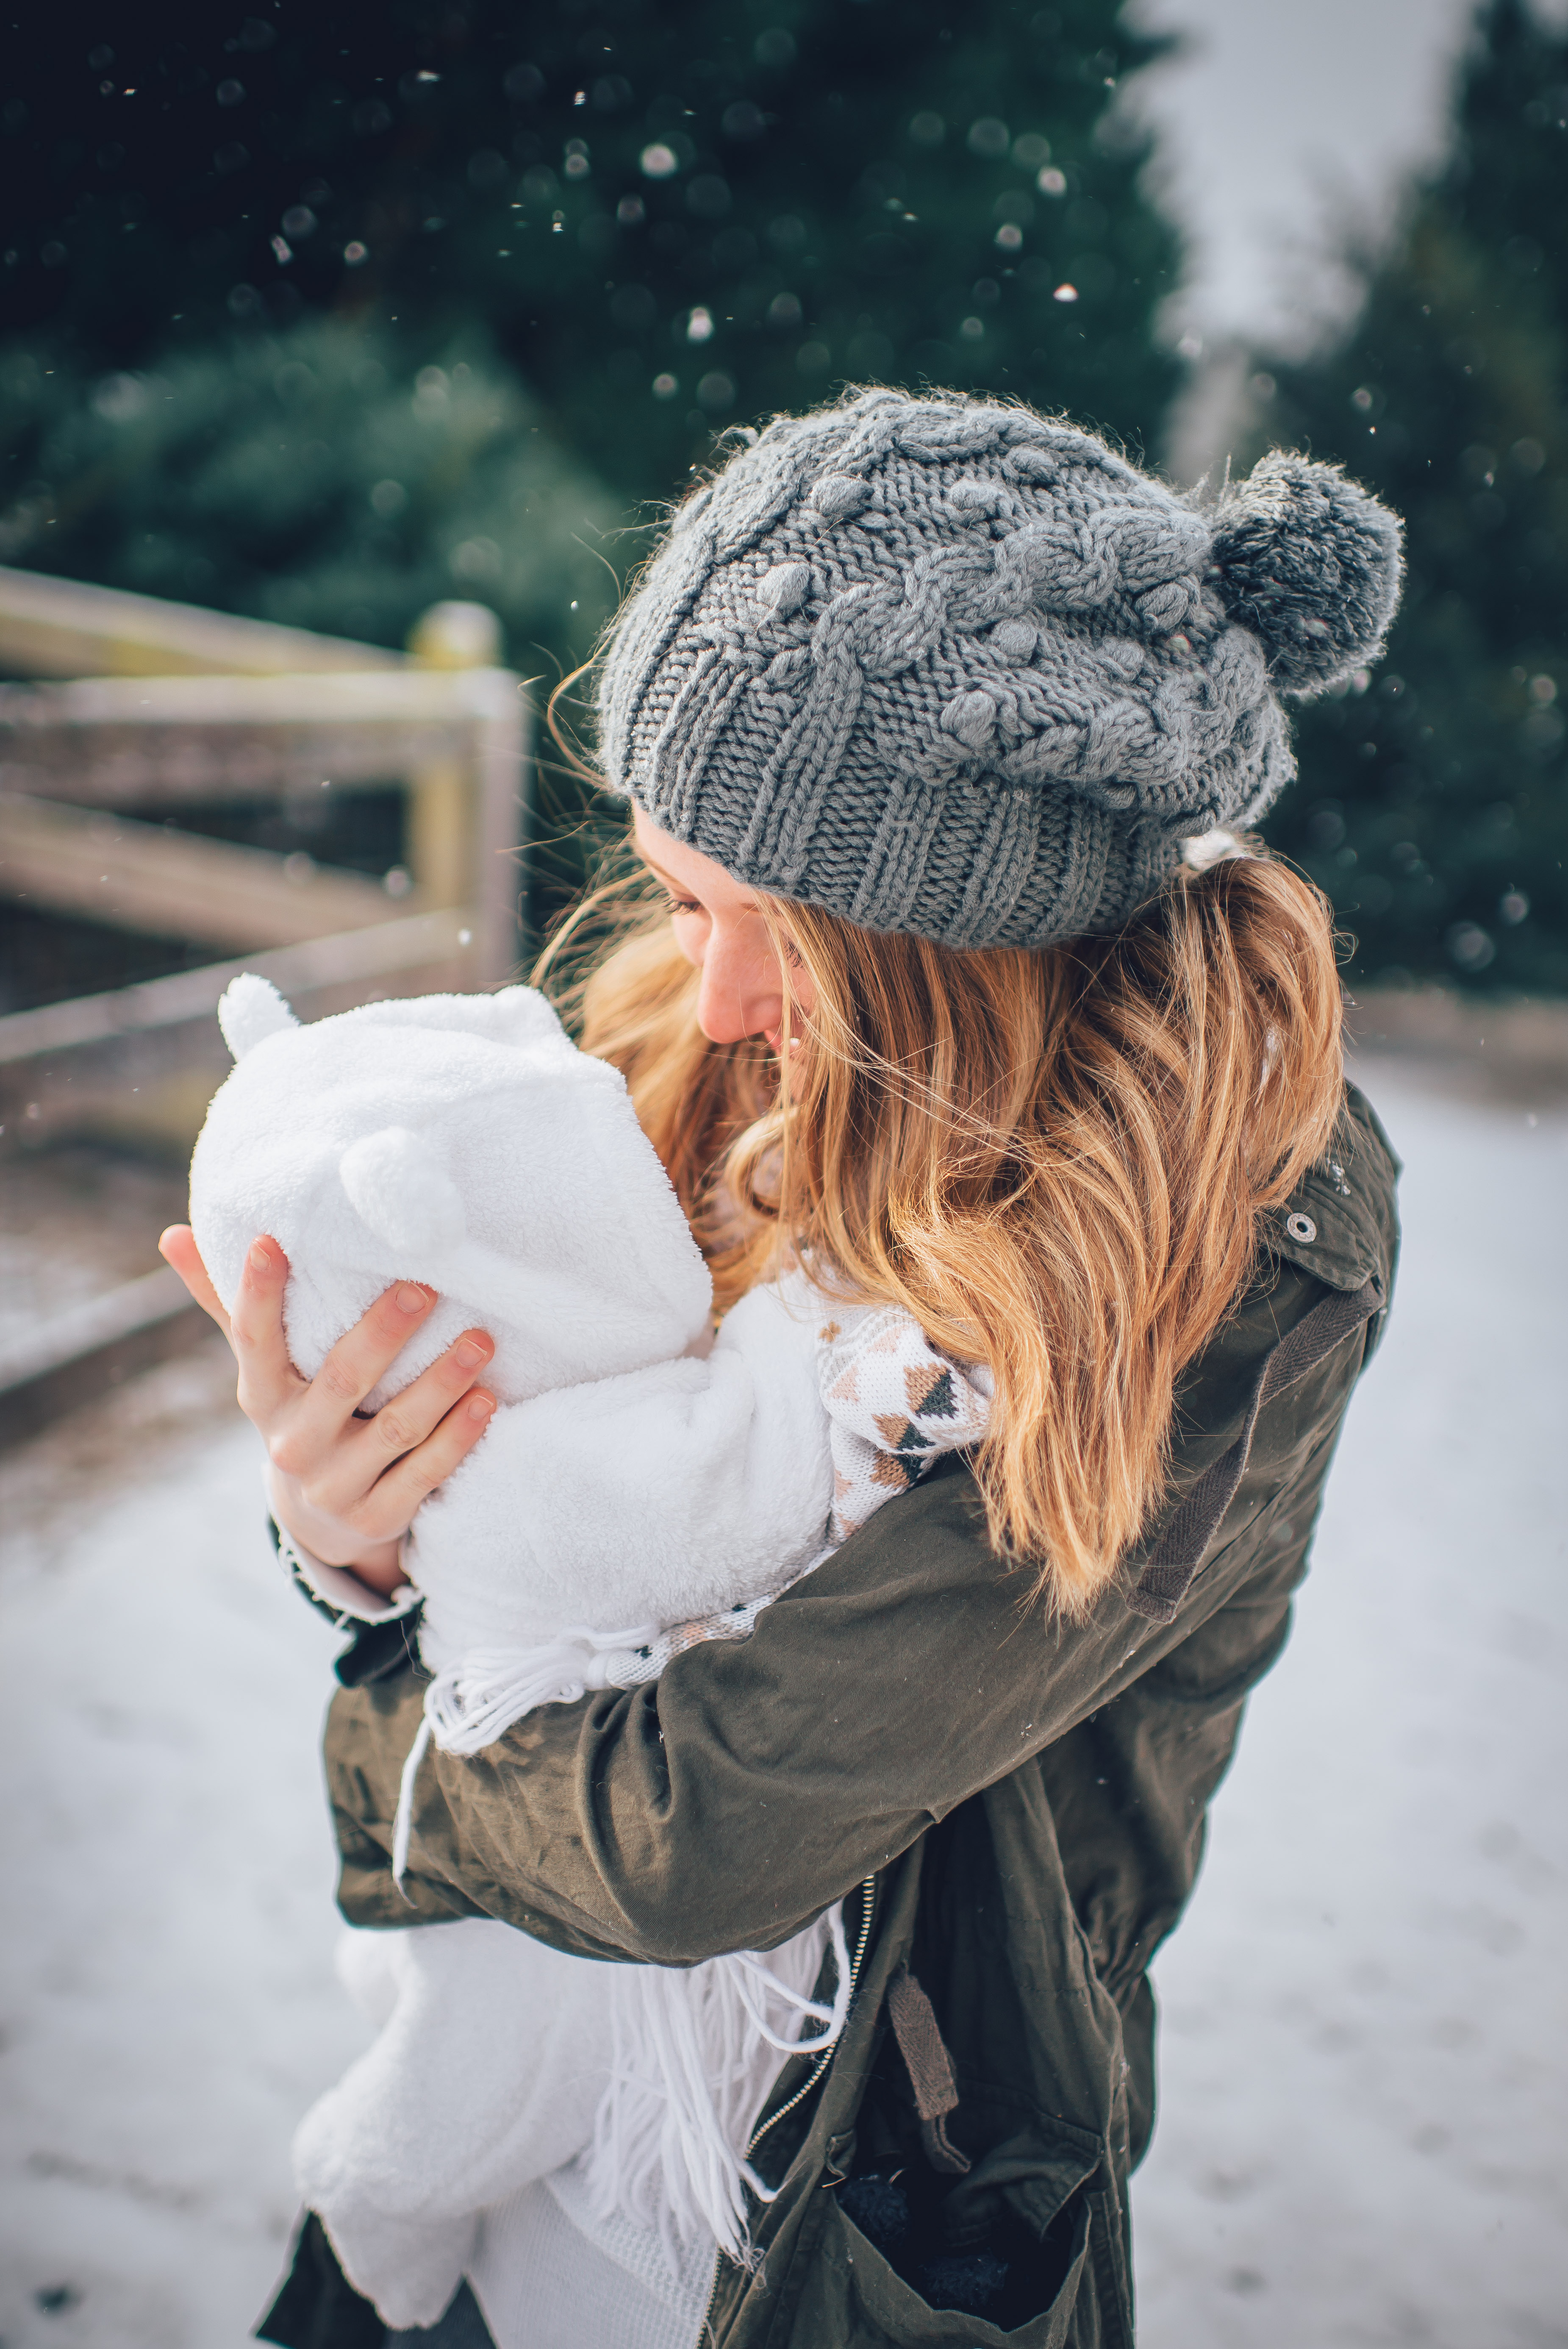
person, snow, winter, girl, woman, white, spring, child, fashion, clothing, lady, baby, season, mom, family, mother, photograph, beauty, interaction